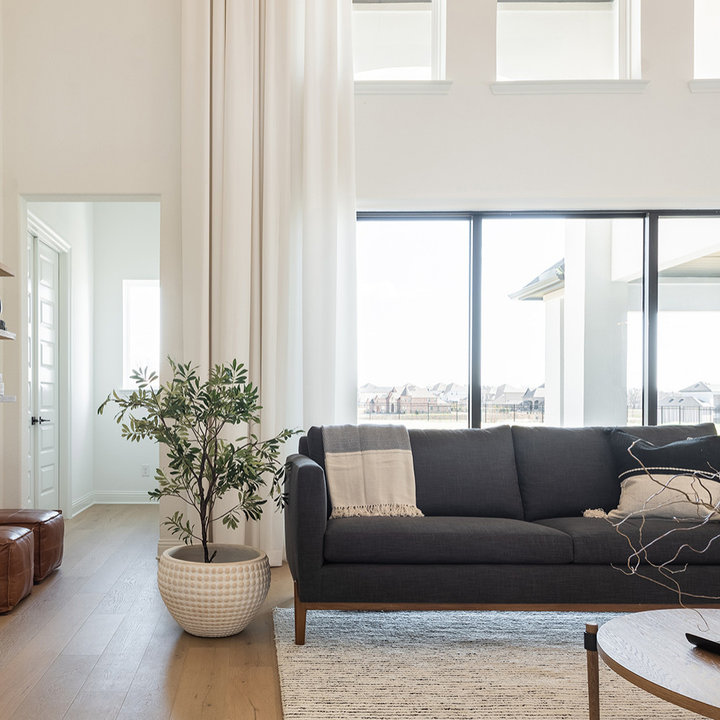
Style: Modern